The Enormous Radio and Other Stories

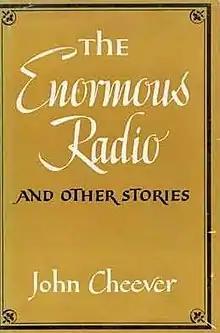
First edition cover

The Enormous Radio and Other Stories is a collection of short fiction by John Cheever published in 1953 by Funk and Wagnalls. All fourteen stories were first published individually in "The New Yorker". These works are included in The Stories of John Cheever (1978) published by Alfred A. Knopf.